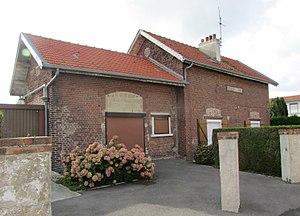
La gare de Seboncourt en 2017.
Seboncourt est une commune française située dans le département de l'Aisne, en région Hauts-de-France.
Le chemin de fer de Guise au Catelet est une ancienne ligne de chemin de fer secondaire réalisé sous le régime des voies ferrées d'intérêt local et qui a relié ces deux villes du département de l'Aisne entre 1900 et 1951. La ligne est construite à l'écartement métrique.